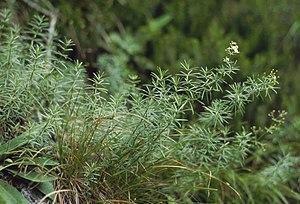
Le Gaillet luisant est une espèce de plante herbacée vivace du genre Galium et de la famille des rubiacées.
Cette liste de Tracheophyta de Bosnie-Herzégovine, ainsi que d’espèces introduites est un aperçu incomplet d’espèces de mousses, de fougères, de gymnospermes et d’angiospermes citées dans la littérature disponible en langues bosniaque, croate, serbe et serbo-croate. Cet aperçu n’inclue pas des espèces cultivées ni celles occasionnellement introduites.